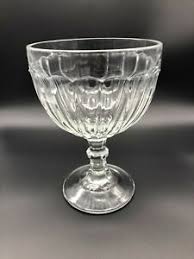
Waste category: glass